Liturgy of Preparation

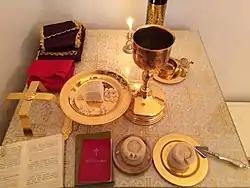
Liturgy of the preparation just before conclusion.

The bread used for the Liturgy is referred to as prosphora. A prosphoron is a round loaf of leavened bread baked in two layers to represent the two natures of Christ. It has a square seal on the top side which has inscribed on it a cross and the Greek letters IC (an abbreviation in Greek for "Jesus") XC ("Christ") and NIKA ("Conquers"). The portion of the loaf that is cut out along this seal is the Lamb (Host), from which all are communicated, and therefore must be proportionately large for the number of communicants.